Charmbracelet

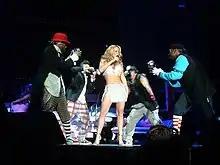
A blonde woman wearing a white top and short skirt sings. She is flanked by four men, who pretend to take photographs of her.

"Charmbracelet" was initially slated for release in the US on December 10, 2002. However, the date was revised to December 3, 2002. It was released through Island Records and Carey's label MonarC Entertainment. A highly anticipated release, it debuted at number three on the US "Billboard" 200, with first-week sales of 241,000 units, more than the first-week sales of the critically panned "Glitter" soundtrack, but fewer than 1999's "Rainbow", which sold 323,000 units in its first week. Next week, the album fell to number fourteen, despite selling a further 173,000 units. It stayed on the chart for 22 weeks. "Charmbracelet" was certified Platinum by the Recording Industry Association of America (RIAA) for shipments of one million units in the US. , the estimated sales of the album in the US (compiled by Nielsen Soundscan) were 1,166,000 copies which was a slight improvement over the sales of "Glitter".